Oboe (navigation)

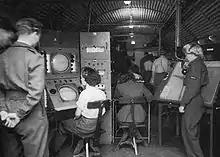
The left side of this image shows an Oboe navigation console. The two CRTs, some of the largest built during that era, were used for gross and fine distance measurement. This control room is built into a Nissen hut (or similar) which may suggest it is one of the mobile sites moved to continental Europe after D-Day.

There were some obvious problems with this approach, however. One of the most obvious is that any given ground station could only track a single aircraft at a time, compared to Gee where any bomber could pick up the signals from the UK and carry out the necessary calculations. This did not immediately eliminate it as a useful system; "Y-Gerät" had the same limitation, so it was used for target marking by flying one aircraft under control and having it drop flares for the following aircraft to drop on. The British adopted the same solution.